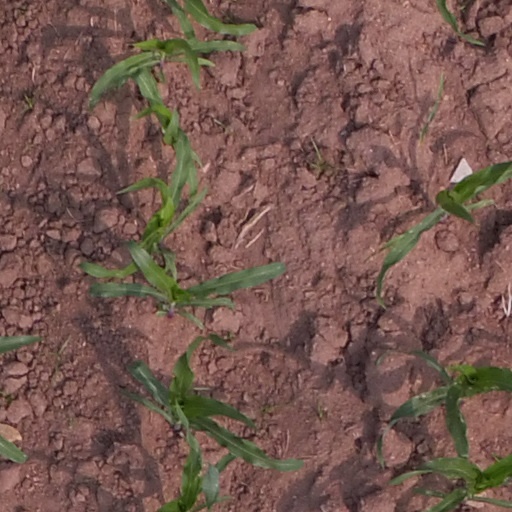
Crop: maize; corn